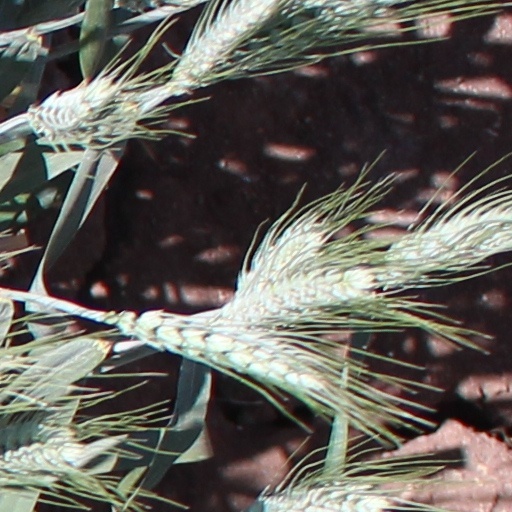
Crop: wheat